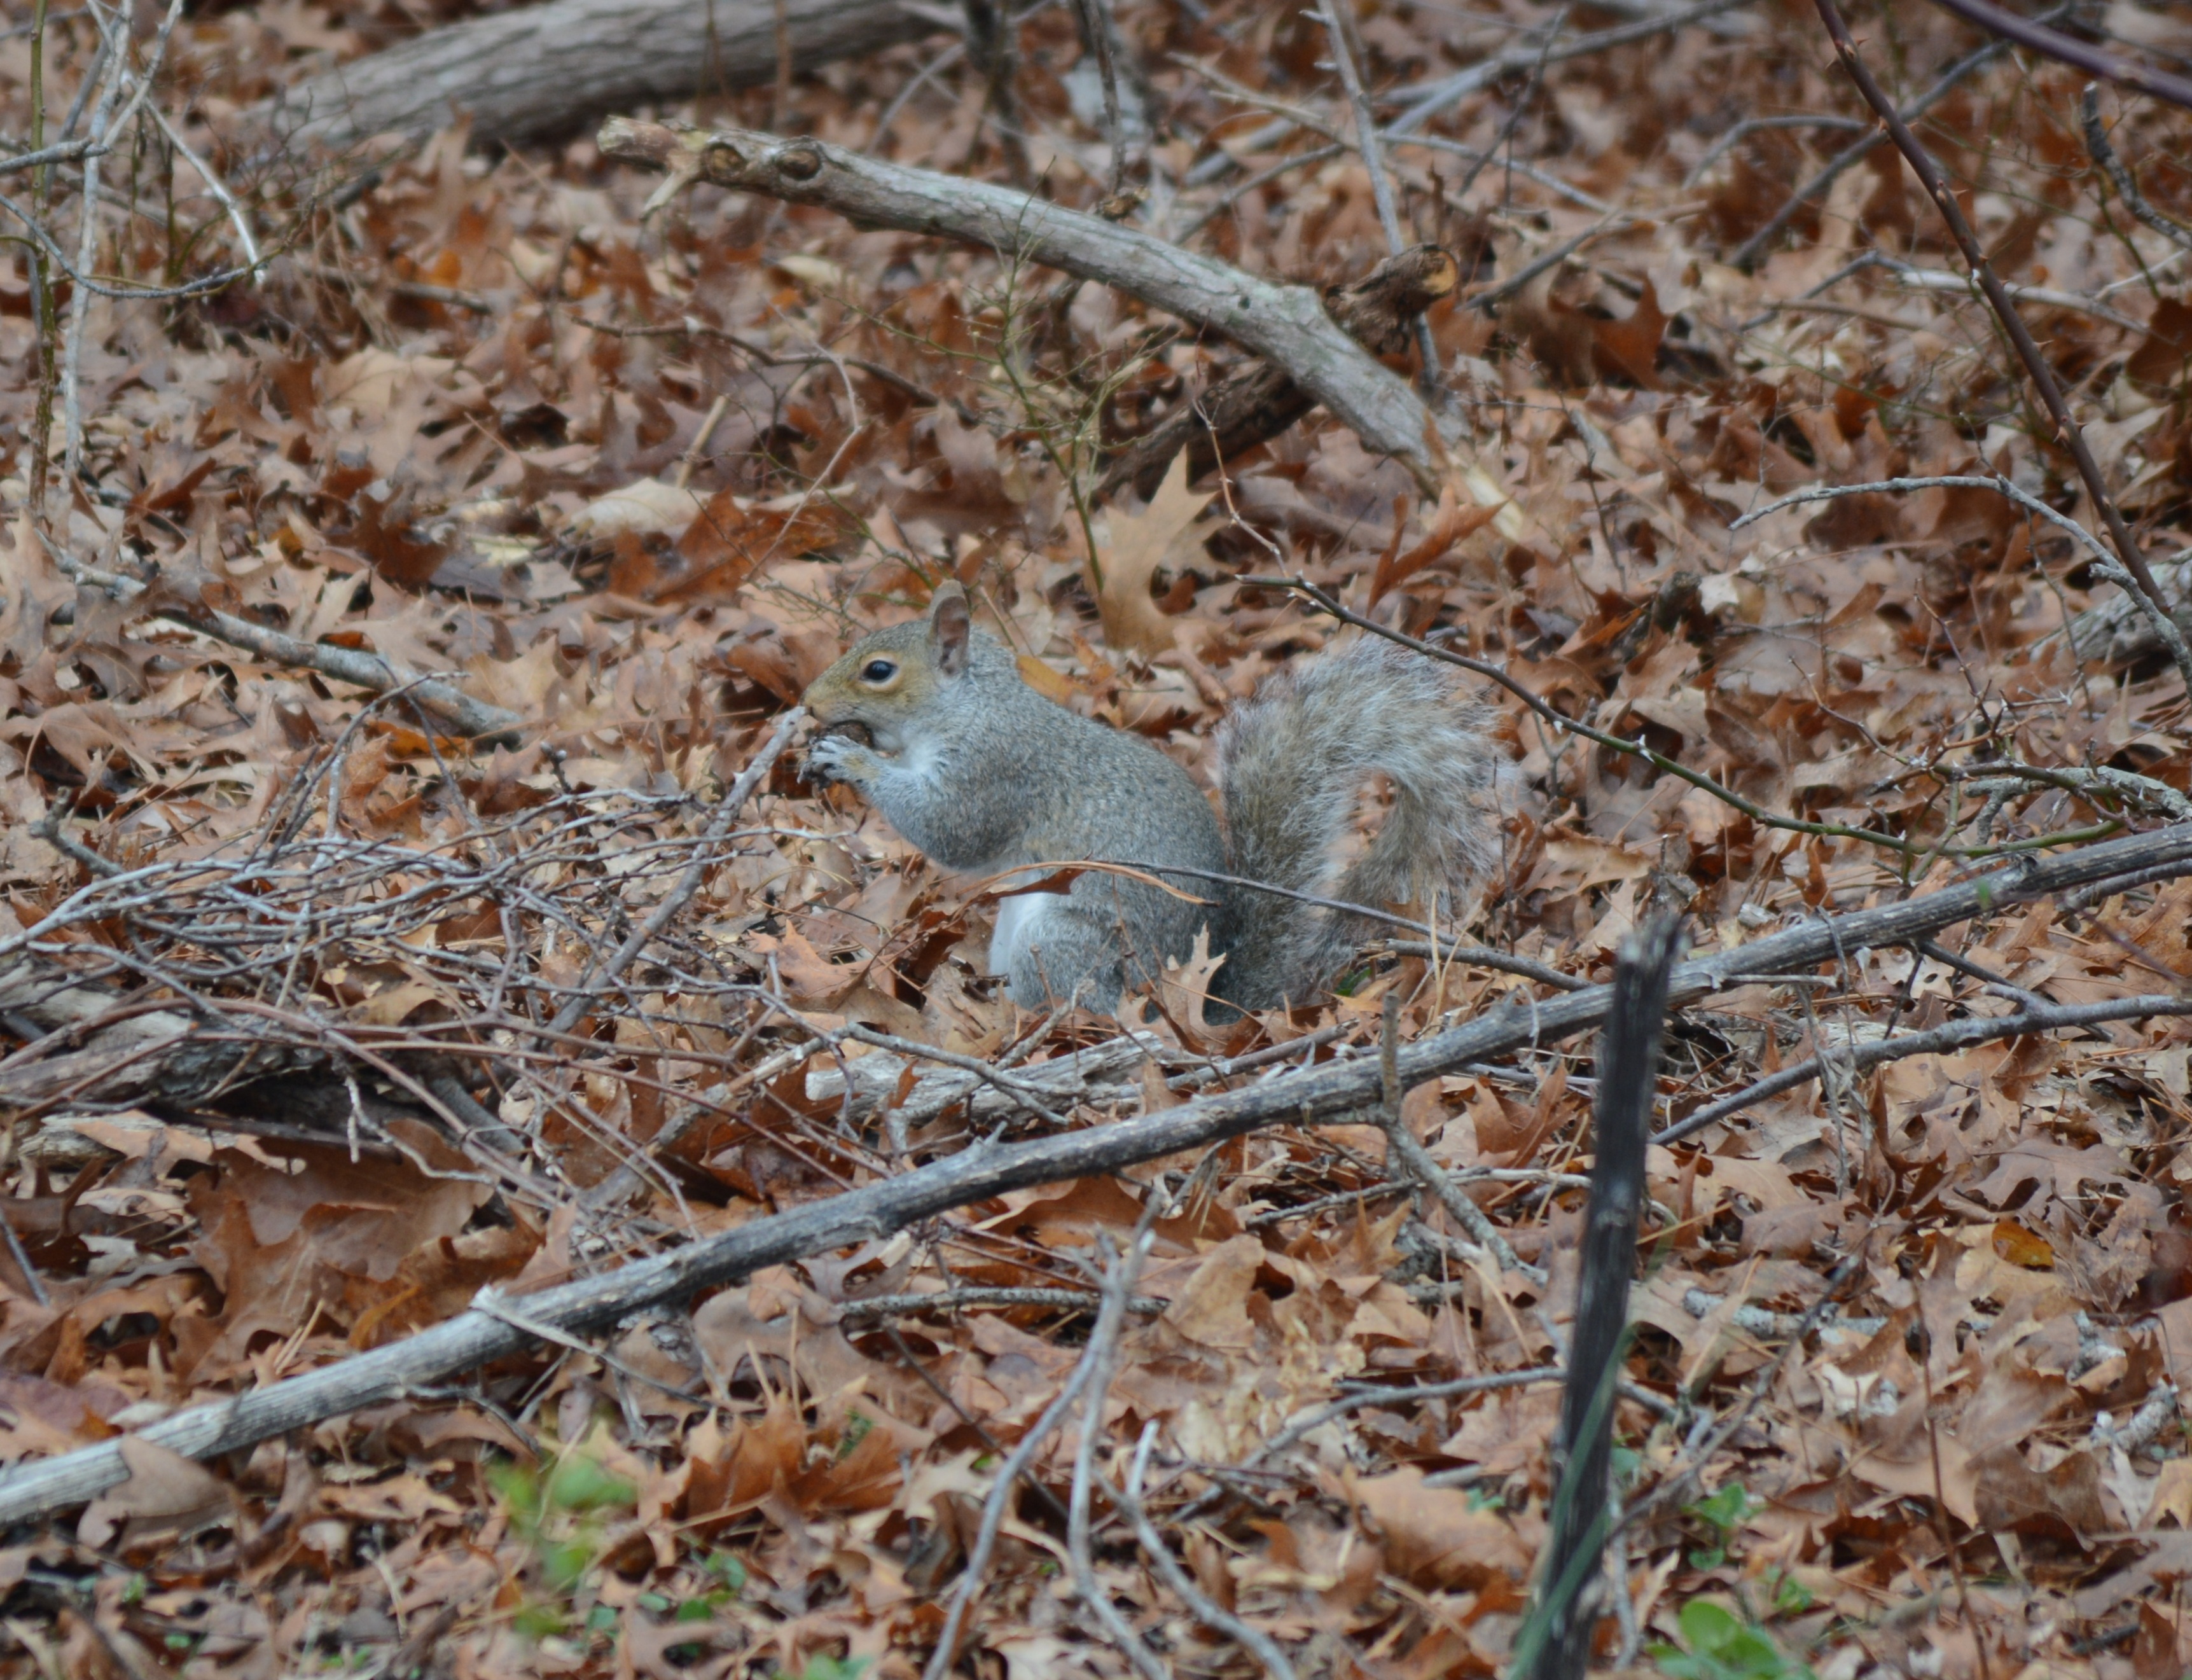
tree, nature, branch, hair, leaf, seed, mouse, animal, cute, wildlife, fur, fluffy, autumn, mammal, gray, squirrel, eat, rodent, fauna, outdoors, nuts, feeding, tail, furry, vertebrate, creature, bushy, muridae